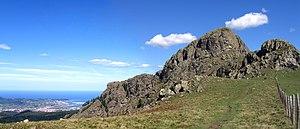
Les Trois couronnes ou Aiako Harria, ou Peñas de Haya en espagnol, désignent un massif de montagnes et un parc naturel situé à l'extrémité orientale de la province du Guipuscoa, dans la Communauté autonome du Pays basque. Le parc a été déclaré espace naturel protégé en avril 1995, et possède une superficie de 6 193 ha. Ce parc repose sur les roches les plus anciennes du Pays basque, des granites qui commencèrent à se former il y a 270 millions d’années.